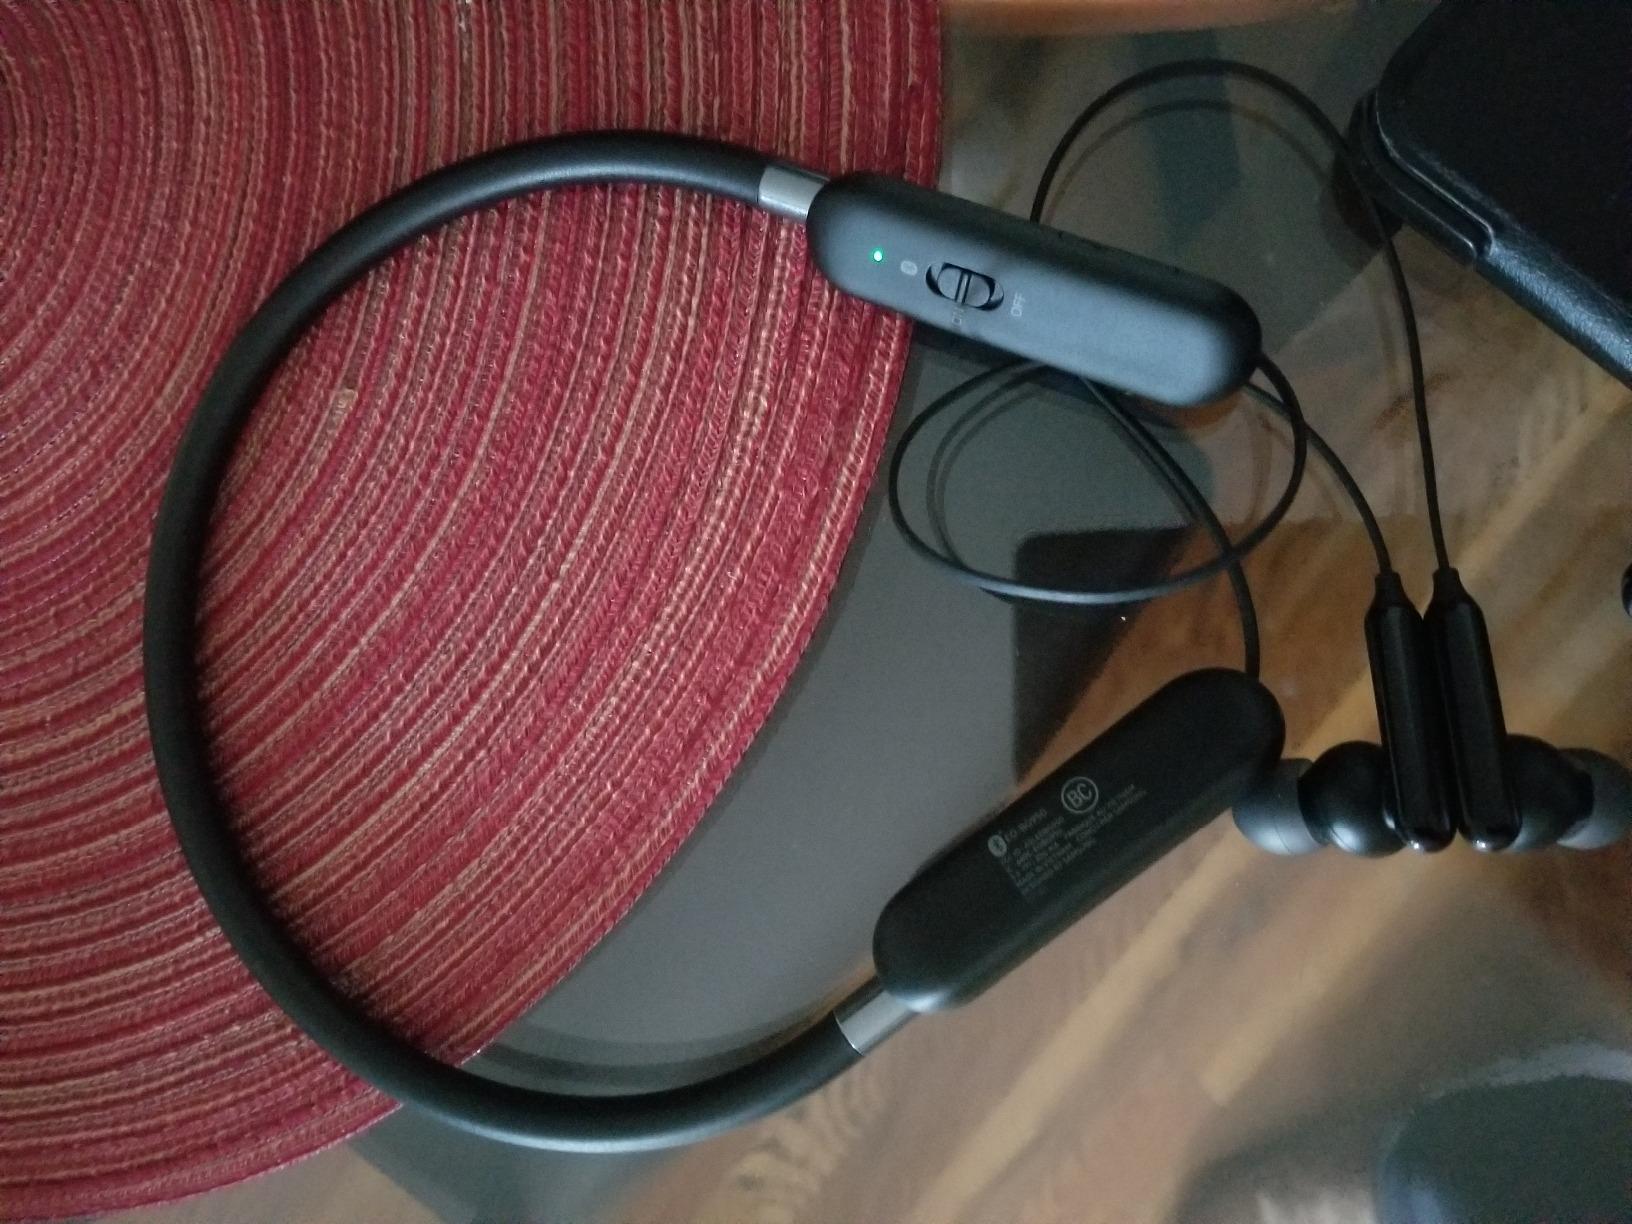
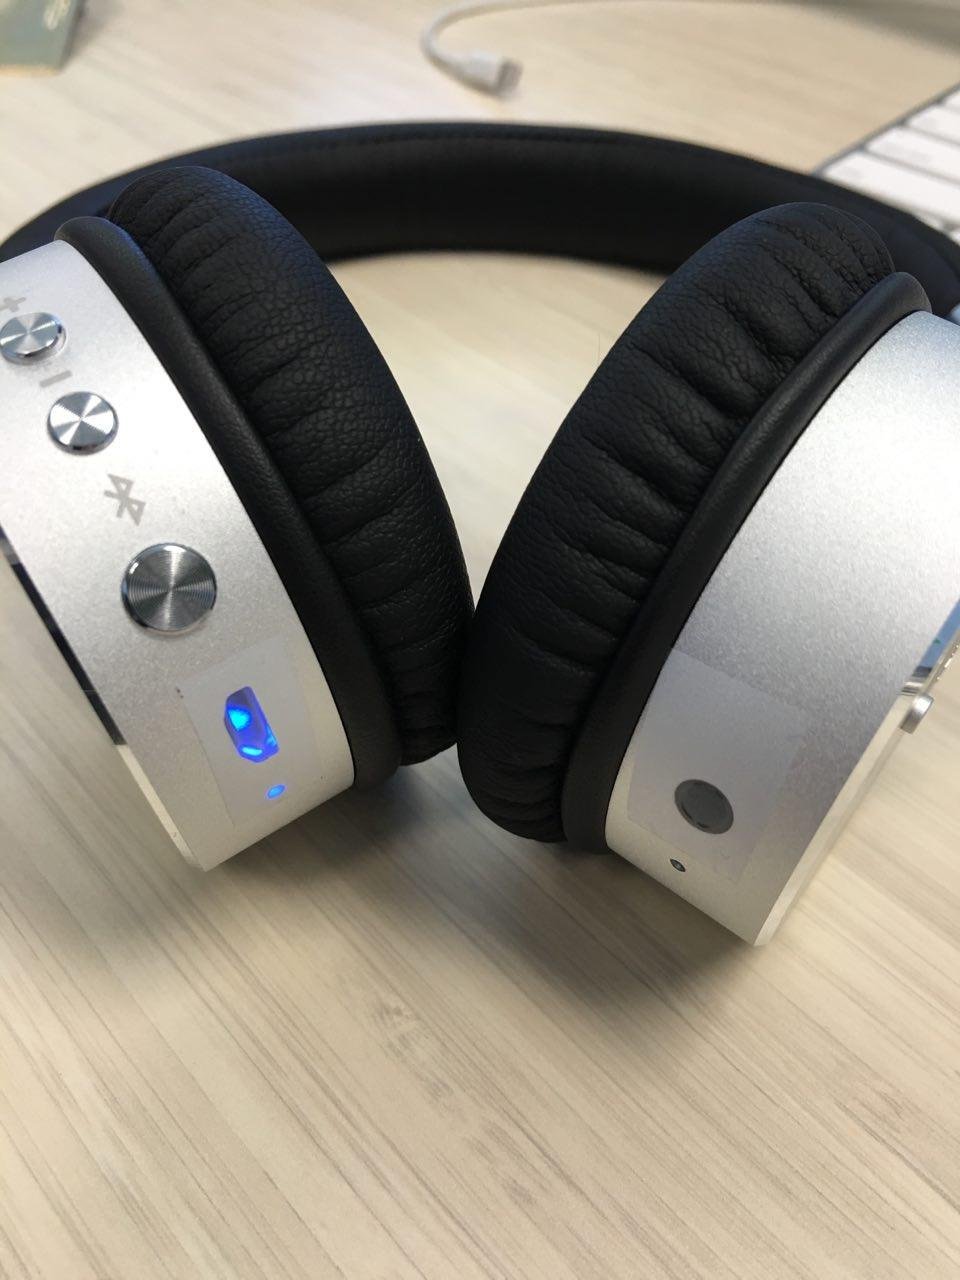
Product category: headphones
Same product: no